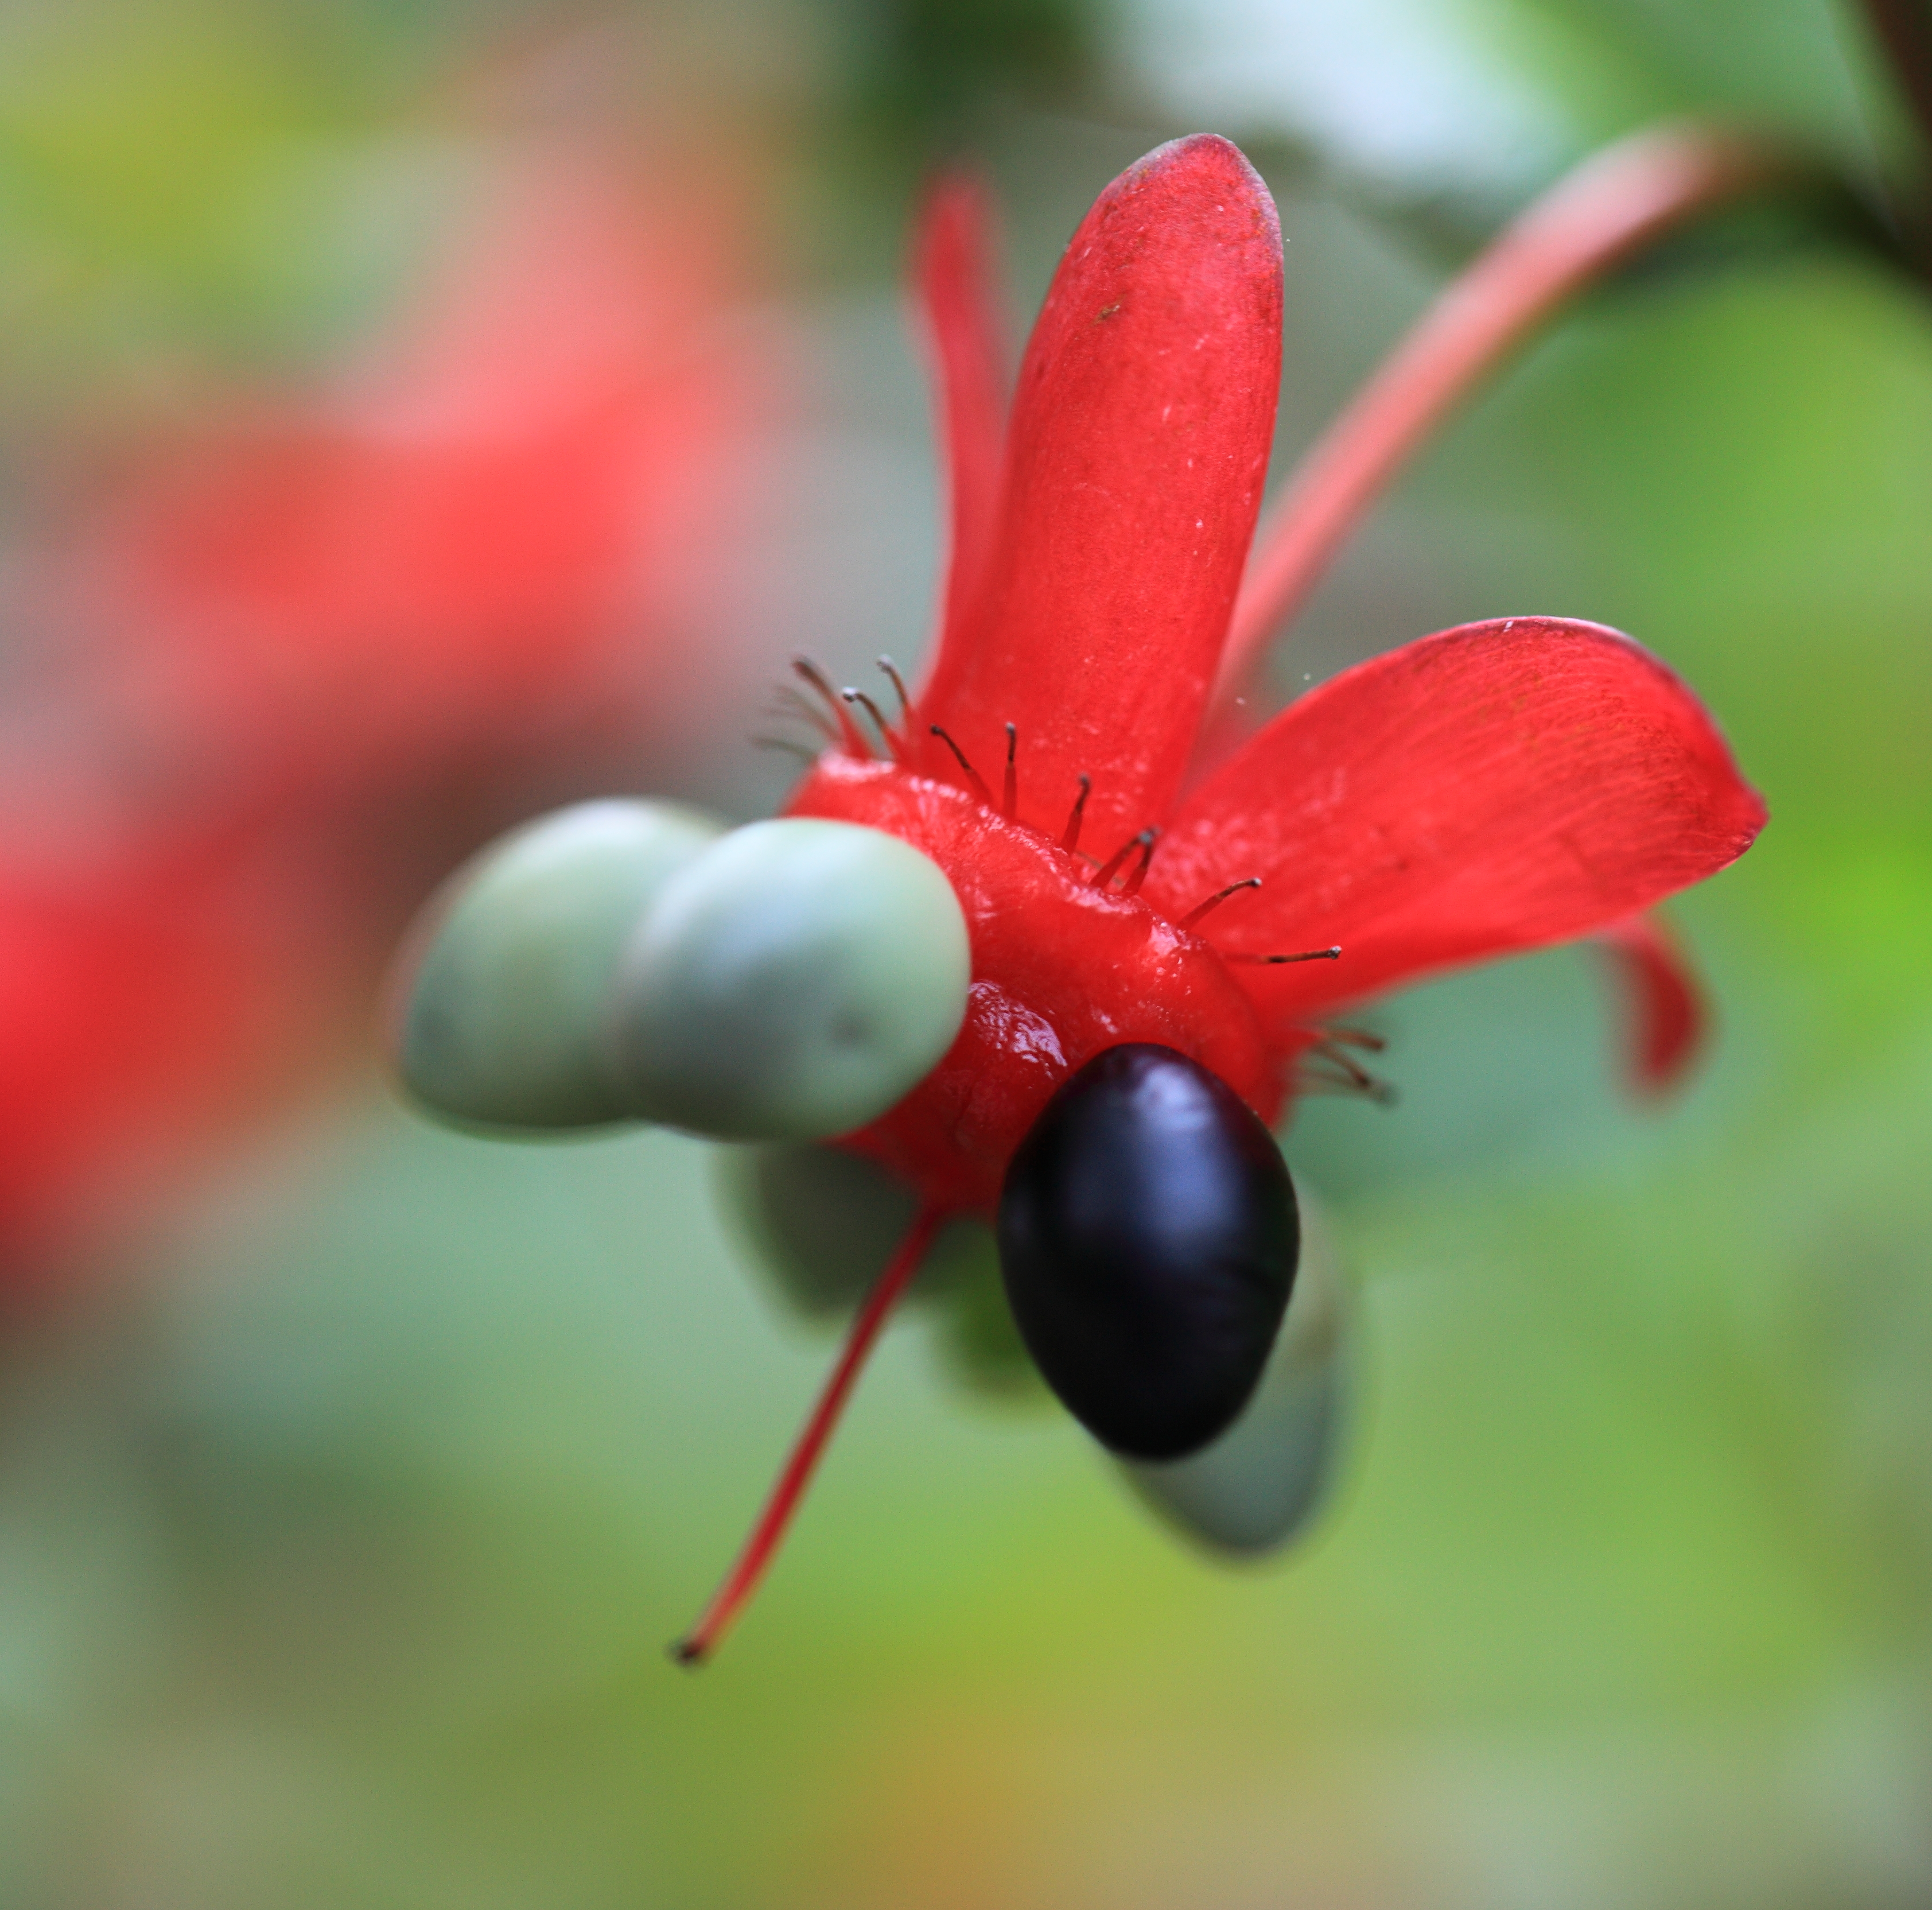
blossom, plant, photography, leaf, flower, petal, green, high, red, produce, botany, garden, flora, botanical, wildflower, close up, shrub, 5d, hires, kirkii, markii, nectar, hi, res, resolution, ibaraki, naka, macro photography, ochna, mickeymouseplant, taxonomy binomial ochnakirkii, flowering plant, plant stem, land plant